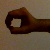
The image shows a hand gesture representing the number 0 in Indian Sign Language.